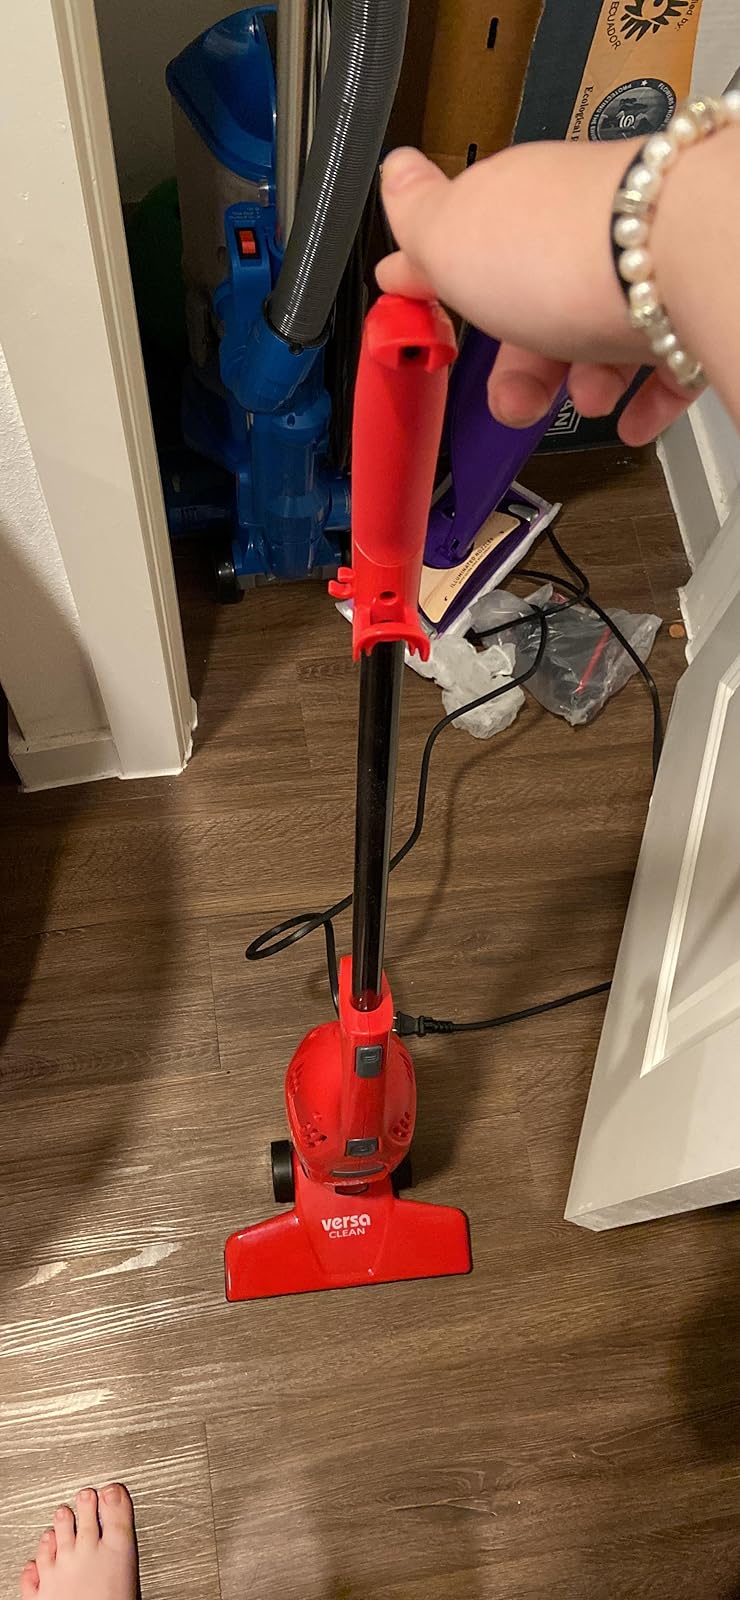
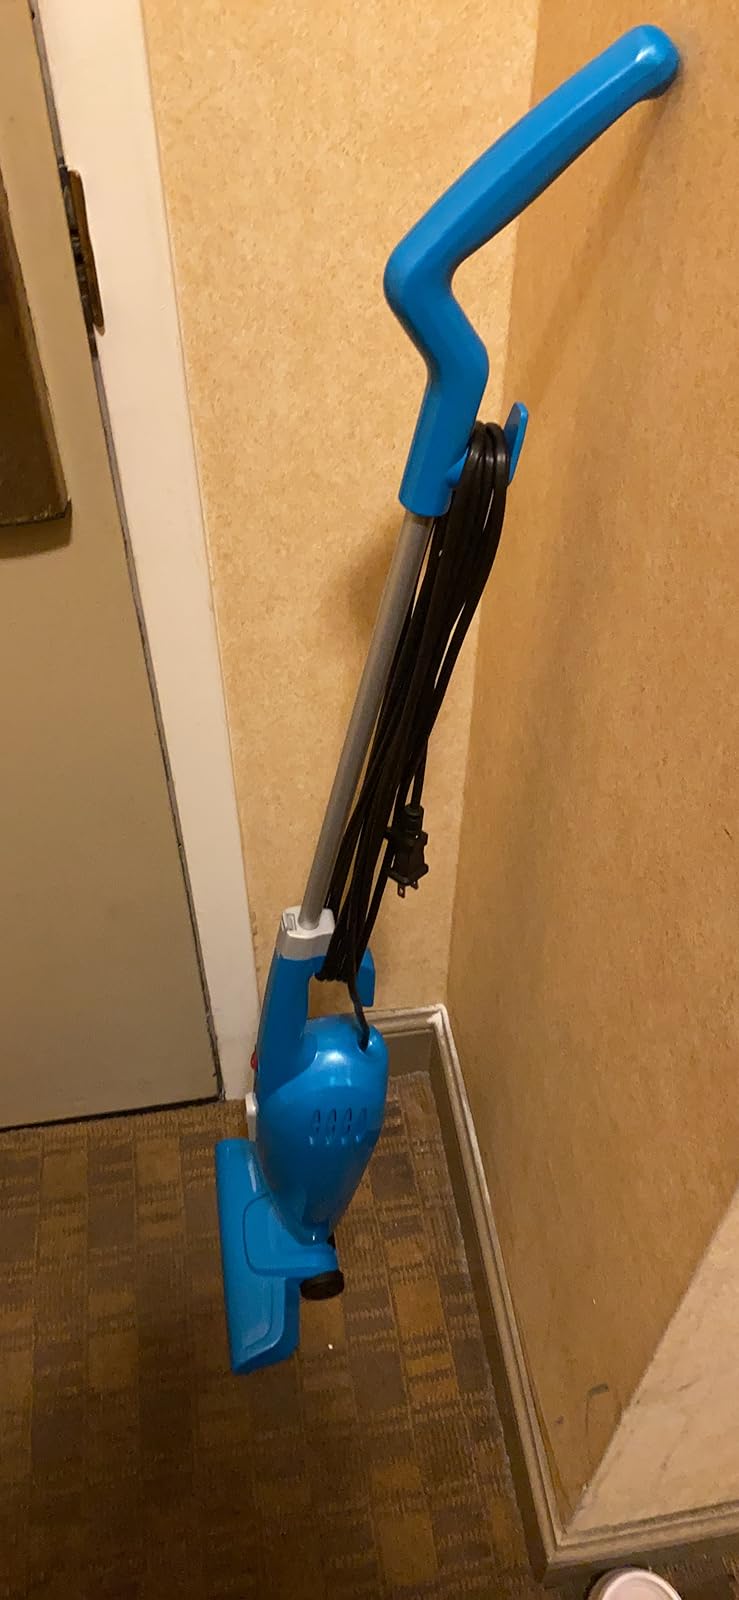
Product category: items_vacuum
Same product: no